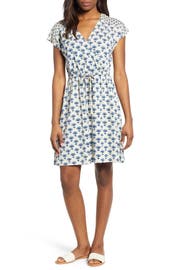
an adjustable drawstring cinch the waist of a breezy summer dress designed with a surplice style neckline and cap sleeve